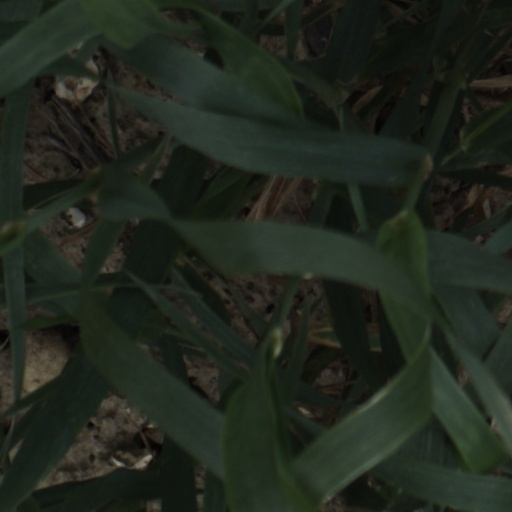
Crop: wheat